National Police Gazette

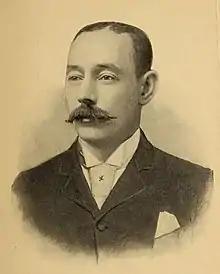
Richard Kyle Fox was editor and proprietor of the "Gazette" from 1877 to 1922

The National Police Gazette, commonly referred to as simply the "Police Gazette", is an American magazine founded in 1845. Under publisher Richard K. Fox, it became the forerunner of the men's lifestyle magazine, the illustrated sports weekly, the girlie/pin-up magazine, the celebrity gossip column, Guinness World Records-style competitions, and modern tabloid/sensational journalism.